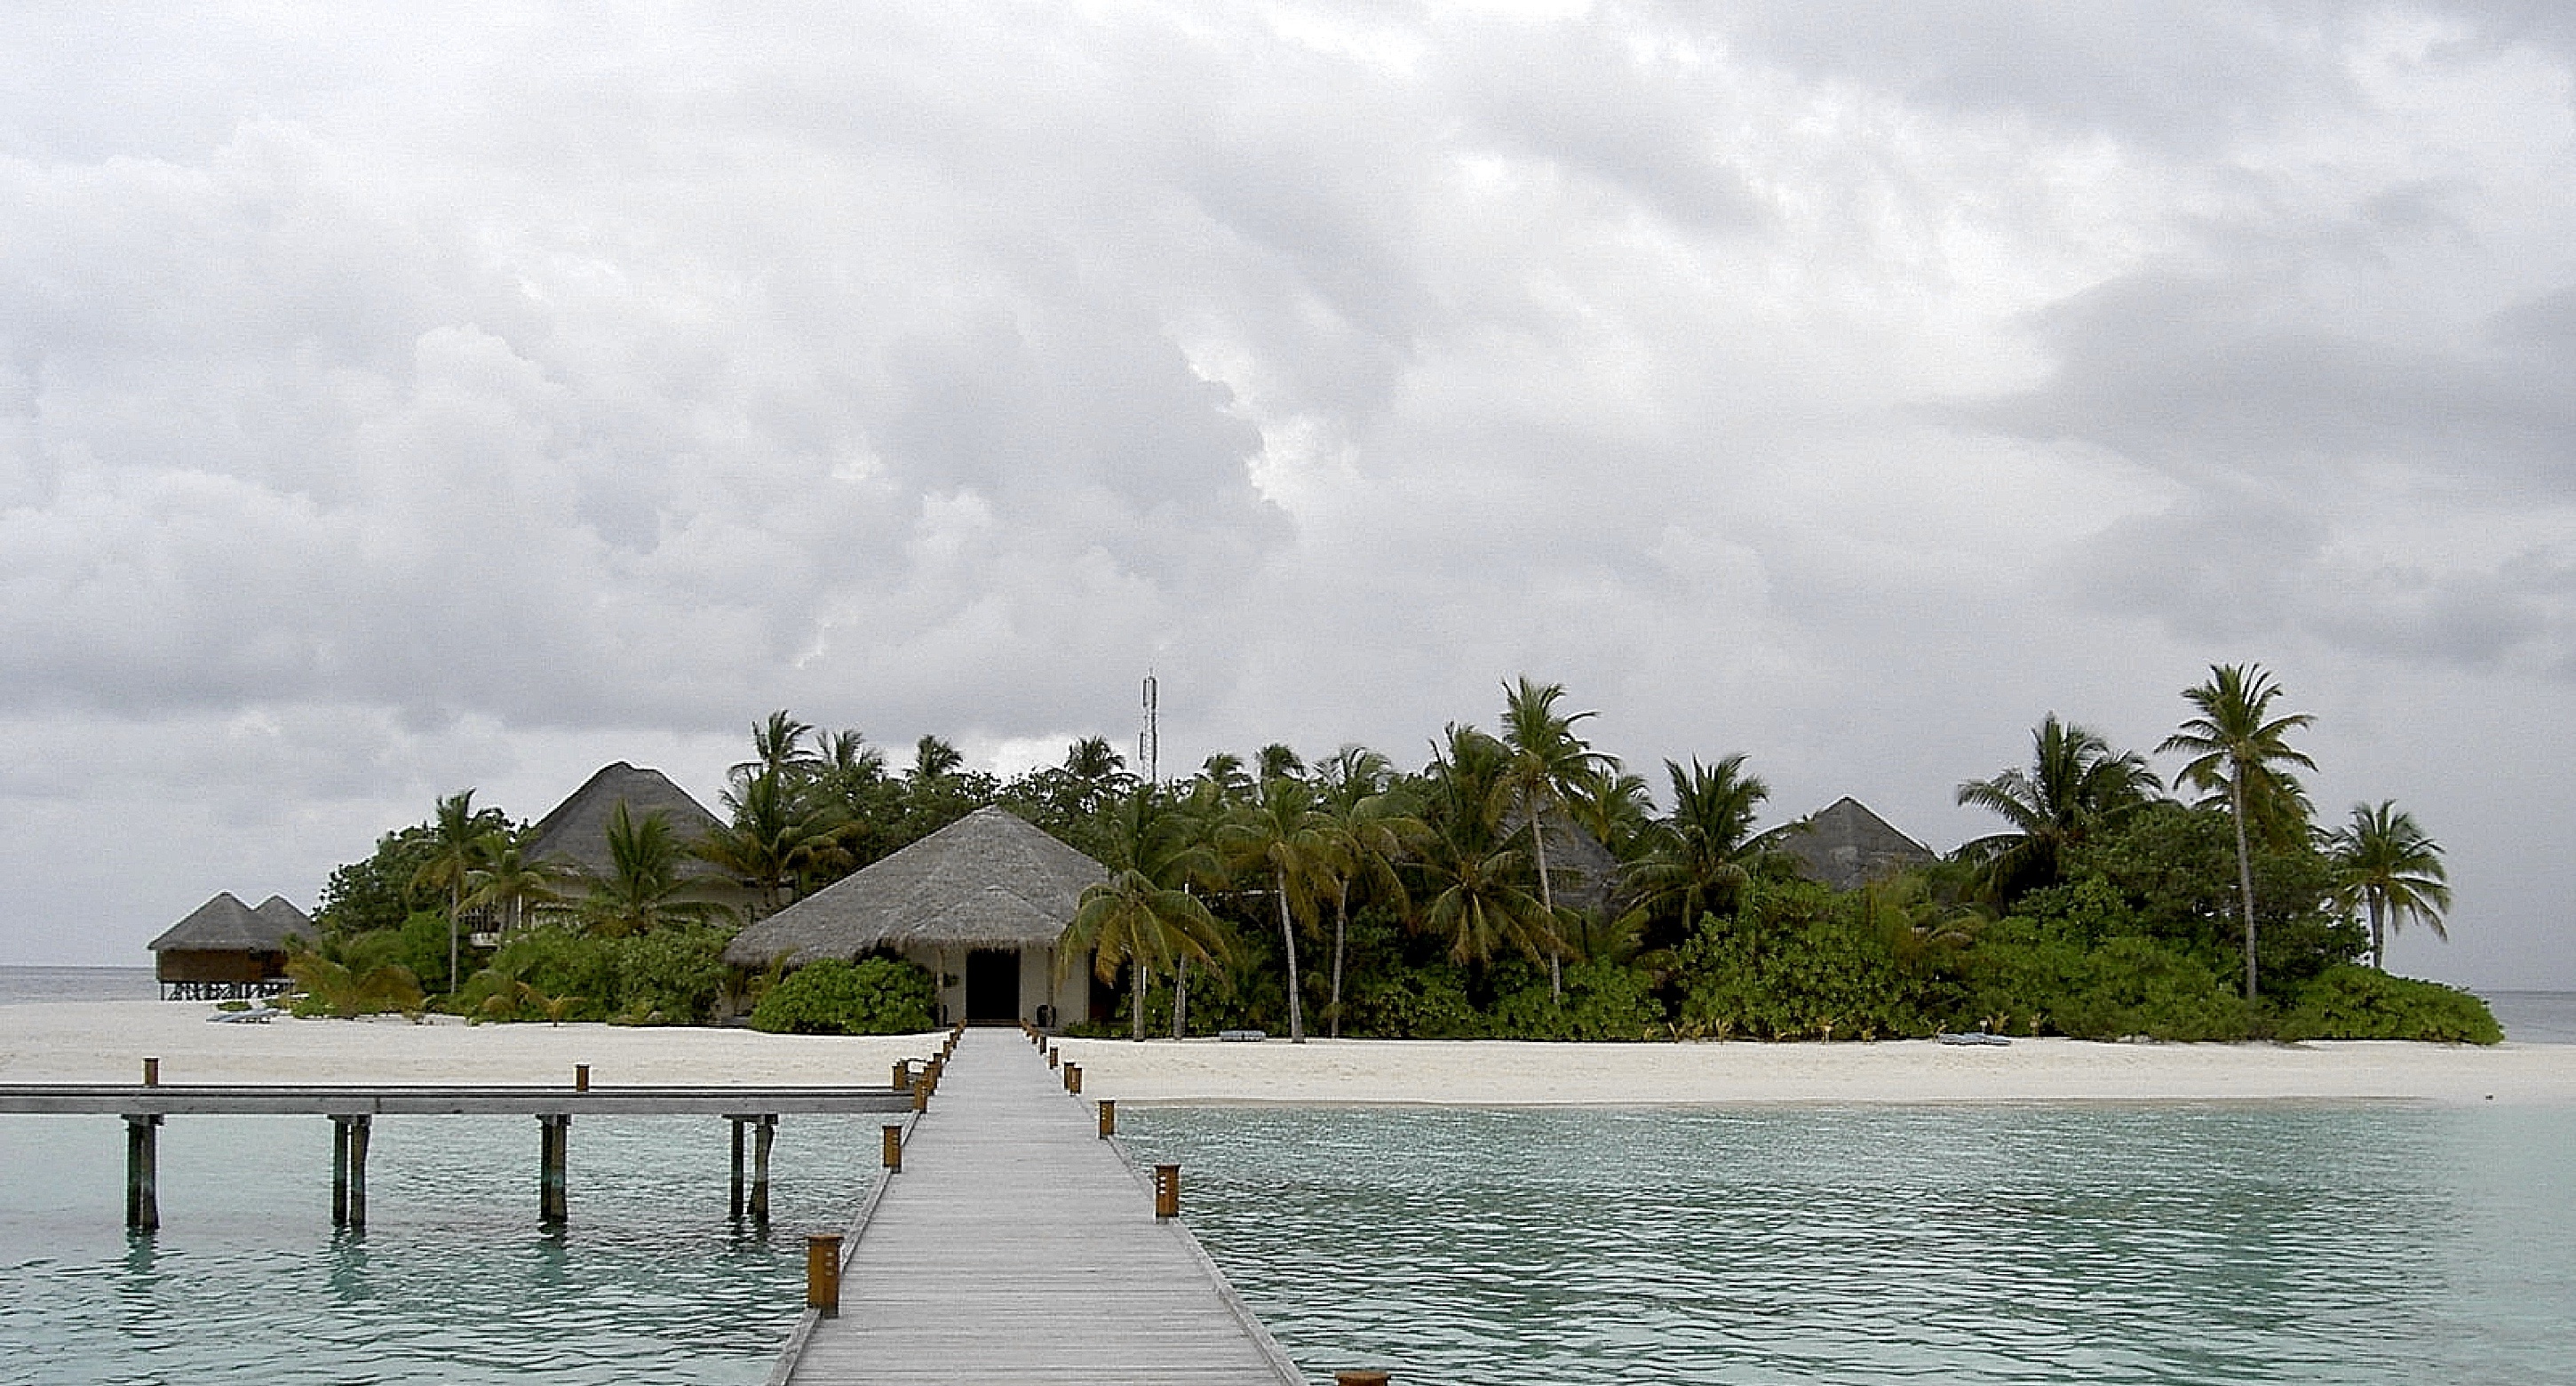
beach, sea, coast, water, ocean, shore, vacation, vehicle, lagoon, bay, island, boating, caribbean, tropics, maldives, mirihi